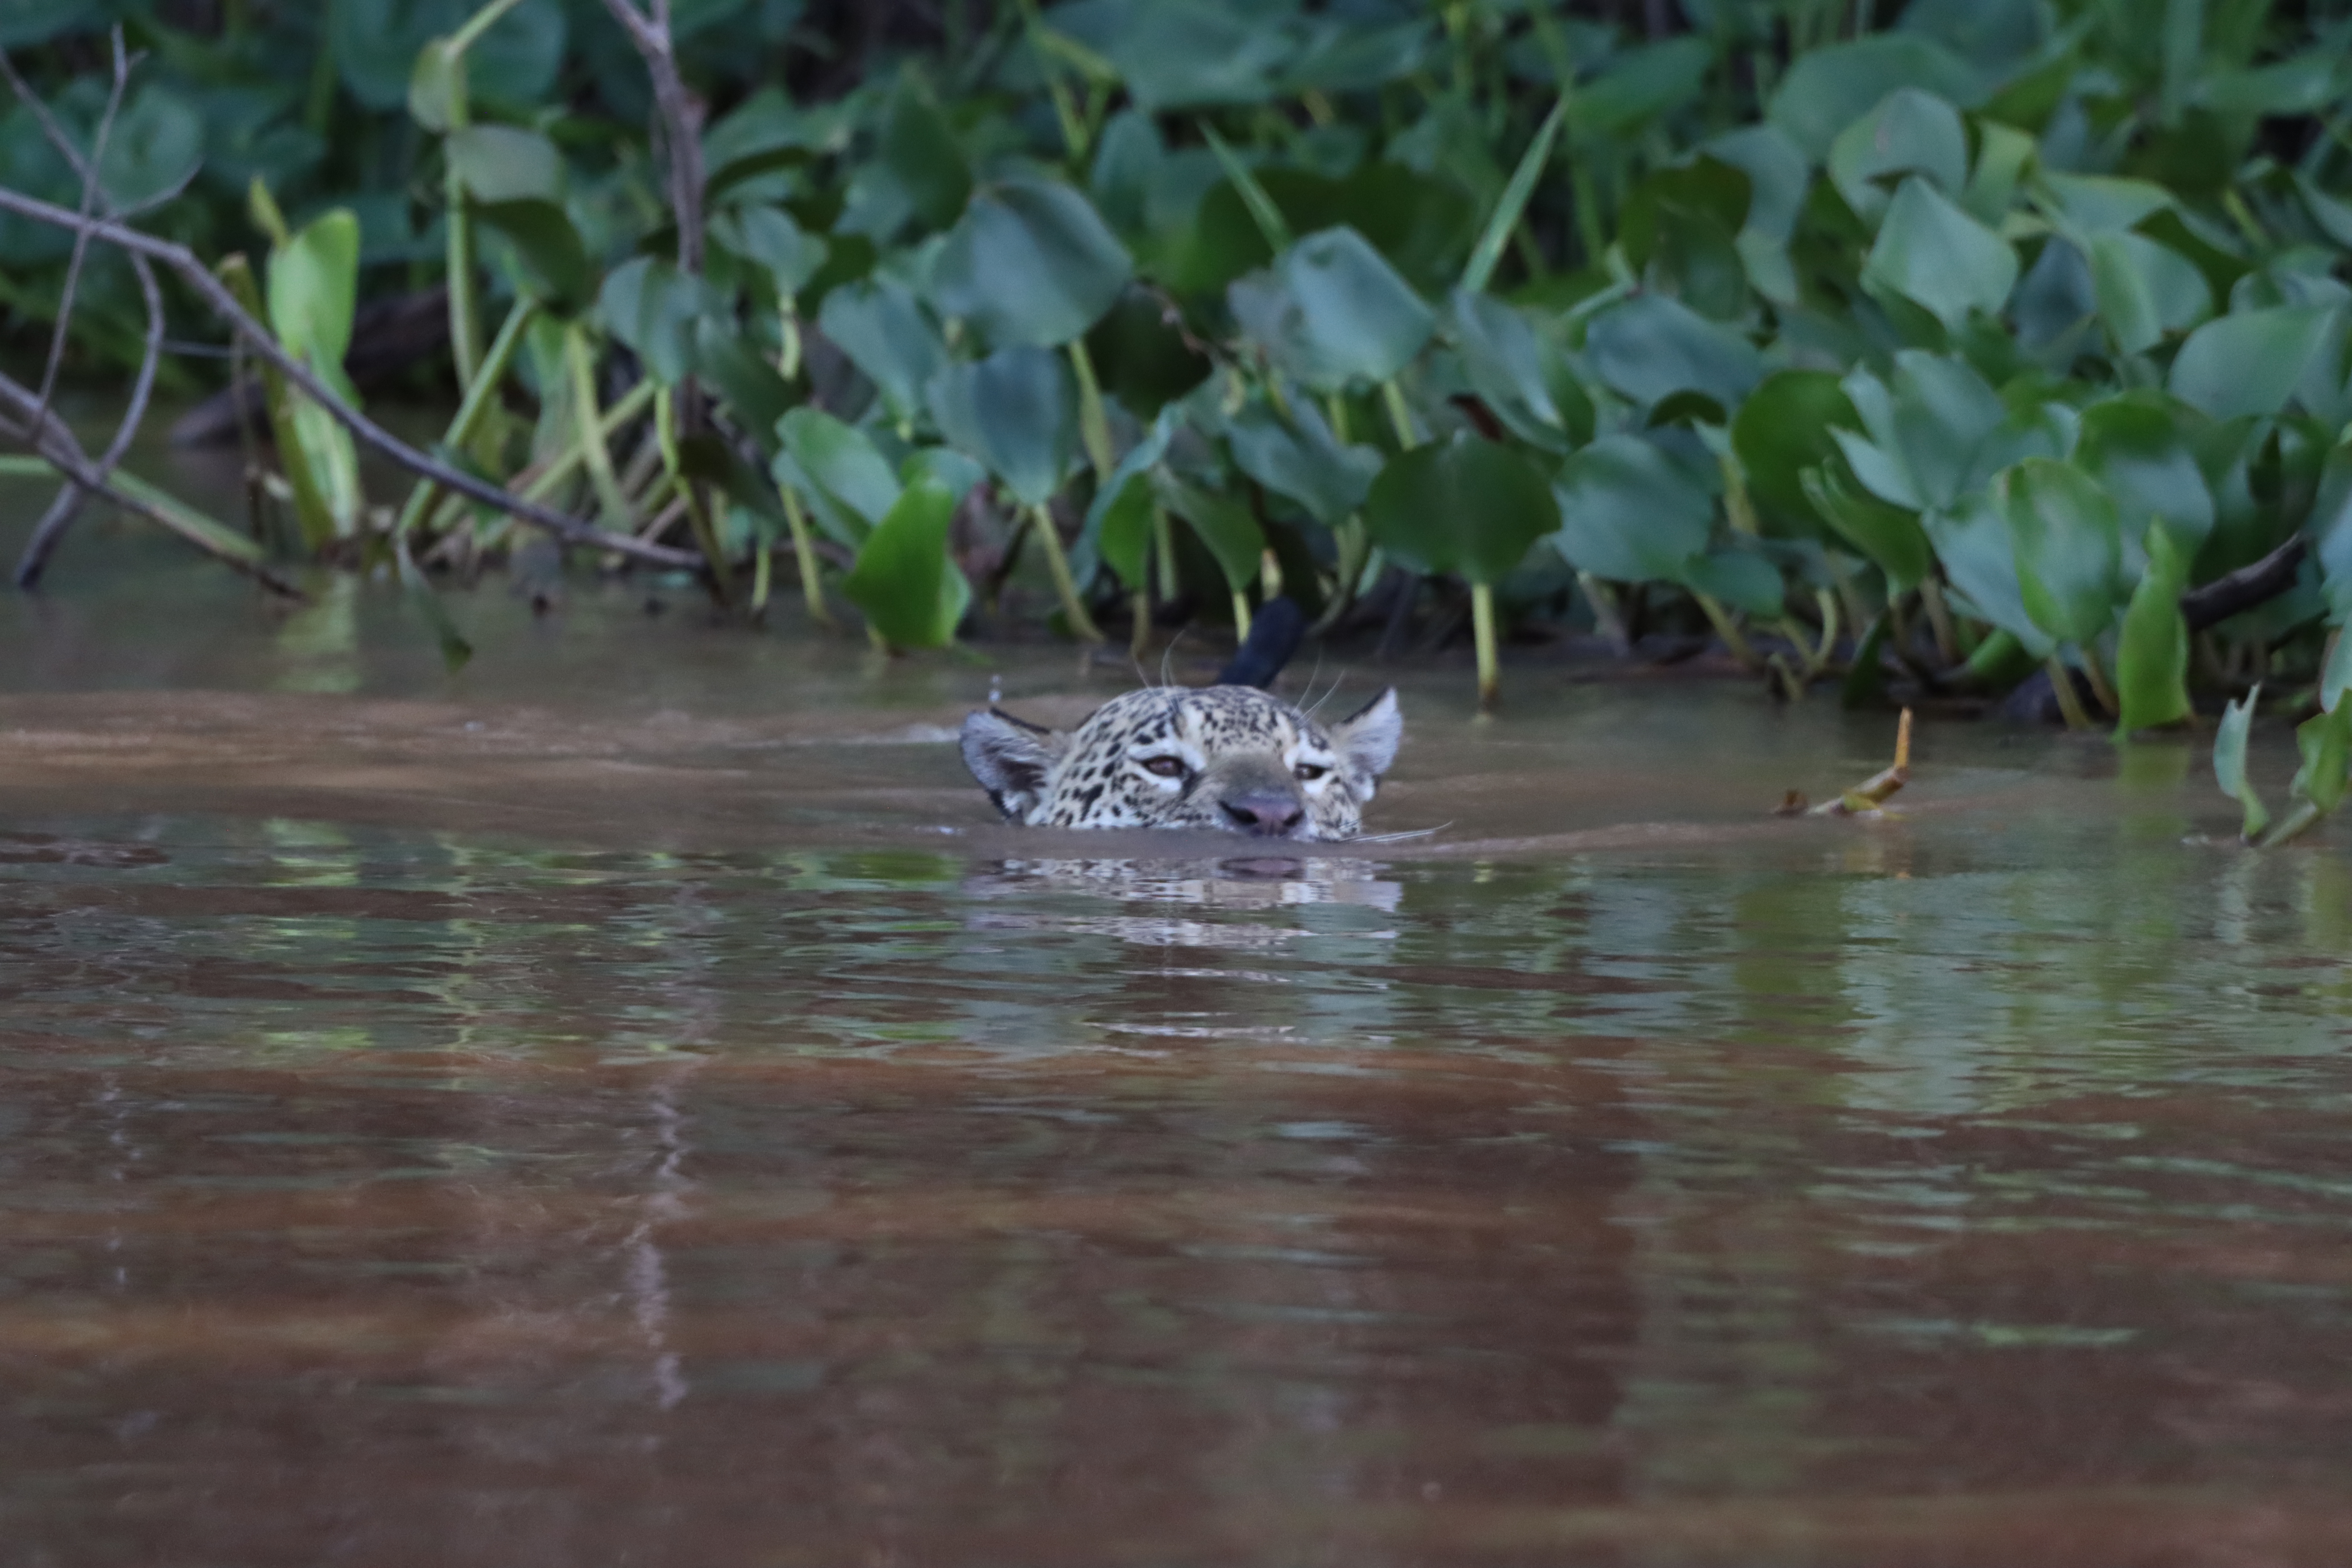
Jaguar: Marcela